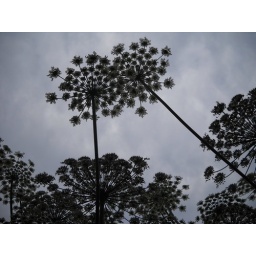
Reminds me of the Tivoli high in the sky twirling wooden chair ride.